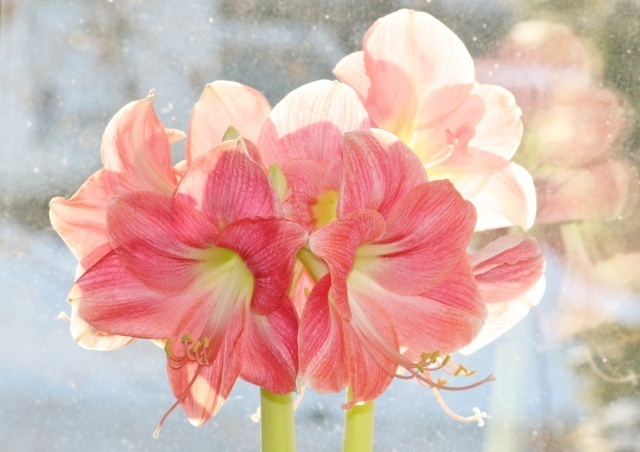
Label: not_food